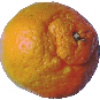
Label: mandarine